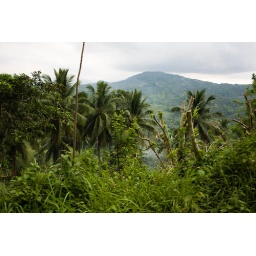
Cocunut trees and mountains above Danao, Cebu Island